History of medicine

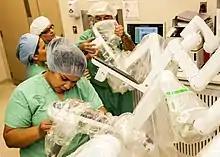
Medical personnel place sterilized covers on the arms of the daVinci Xi surgical system, a minimally-invasive robotic surgery system, at the William Beaumont Army Medical Center.

European ideas of modern medicine were spread widely through the world by medical missionaries, and the dissemination of textbooks. Japanese elites enthusiastically embraced Western medicine after the Meiji Restoration of the 1860s. However they had been prepared by their knowledge of the Dutch and German medicine, for they had some contact with Europe through the Dutch. Highly influential was the 1765 edition of Hendrik van Deventer's pioneer work "Nieuw Ligt" ("A New Light") on Japanese obstetrics, especially on Katakura Kakuryo's publication in 1799 of "Sanka Hatsumo" ("Enlightenment of Obstetrics"). A cadre of Japanese physicians began to interact with Dutch doctors, who introduced smallpox vaccinations. By 1820 Japanese ranpô medical practitioners not only translated Dutch medical texts, they integrated their readings with clinical diagnoses. These men became leaders of the modernization of medicine in their country. They broke from Japanese traditions of closed medical fraternities and adopted the European approach of an open community of collaboration based on expertise in the latest scientific methods.